Imbrucciata

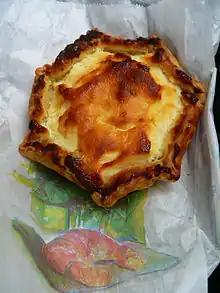
An imbrucciata

Imbrucciata (: imbrucciate) is a typical Corsican dessert, similar to a small "fiadone" but, unlike this, it has a bottom layer of shortcrust or brisée pastry dough. The ingredients of the filling are brocciu, sugar, eggs and lemon zest.